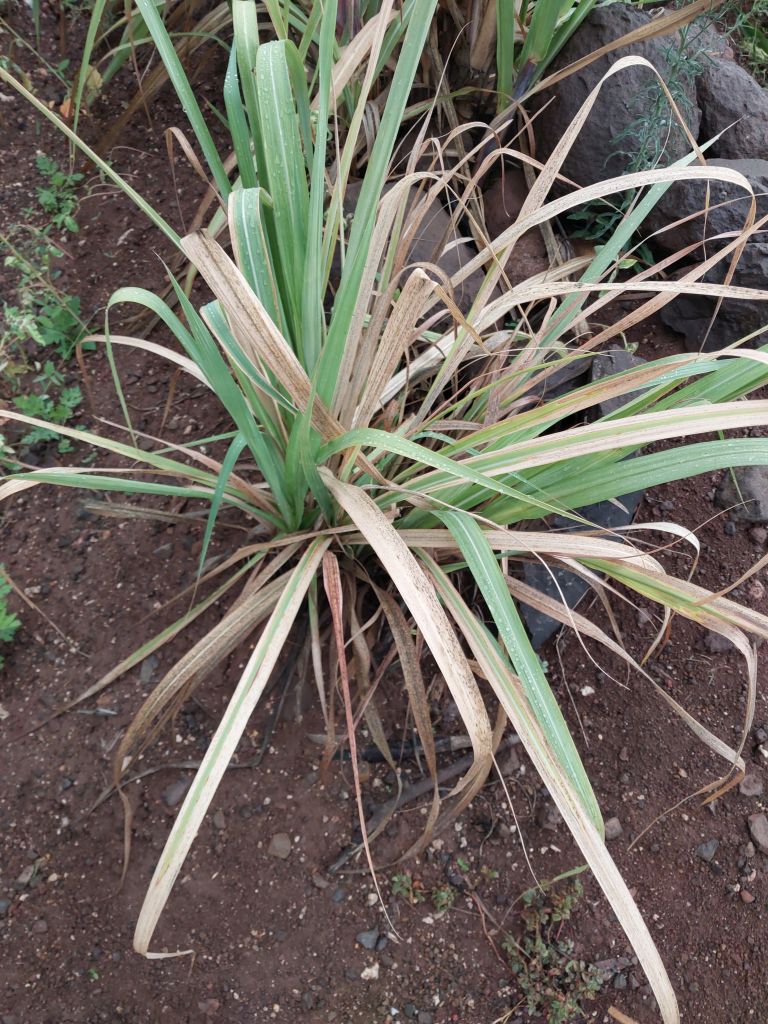
Label: Grassy shoot